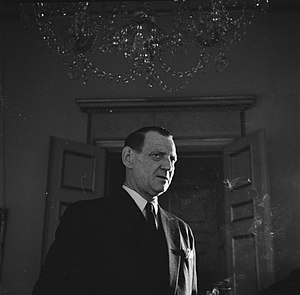
Frederik 9.
Frederik IX fotograferet på Amalienborg i marts 1954.
Frederik 9. var konge af Danmark fra 1947 til 1972.